Hamster cage

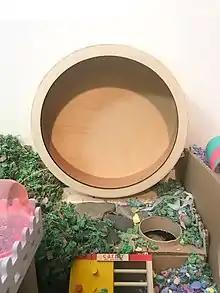
Wooden hamster wheel, size 33cm

Hamster wheels are exercise devices that allow hamsters to run, even in a confined space. Wheels intended for smaller species may not be appropriate for Syrian hamsters, but this information is not always divulged to consumers. The wheel should be large enough that the hamster runs with its back positioned flat. The Veterinary Association for Animal Welfare (TVT) recommends that wheels be at least for Dwarf hamsters and at least for Syrian hamsters, since wheels with smaller diameters can lead to permanent spinal curvature, especially in young animals. The TVT also recommends providing hamsters with a solid running surface, as rungs or mesh can catch limbs and cause injury.